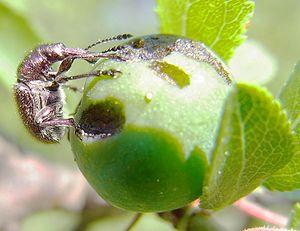
Rhynchites auratus, le rhynchite doré ou rhynchite du prunellier, est une espèce d'insectes de l'ordre des coléoptères, de la famille des Rhynchitidae.